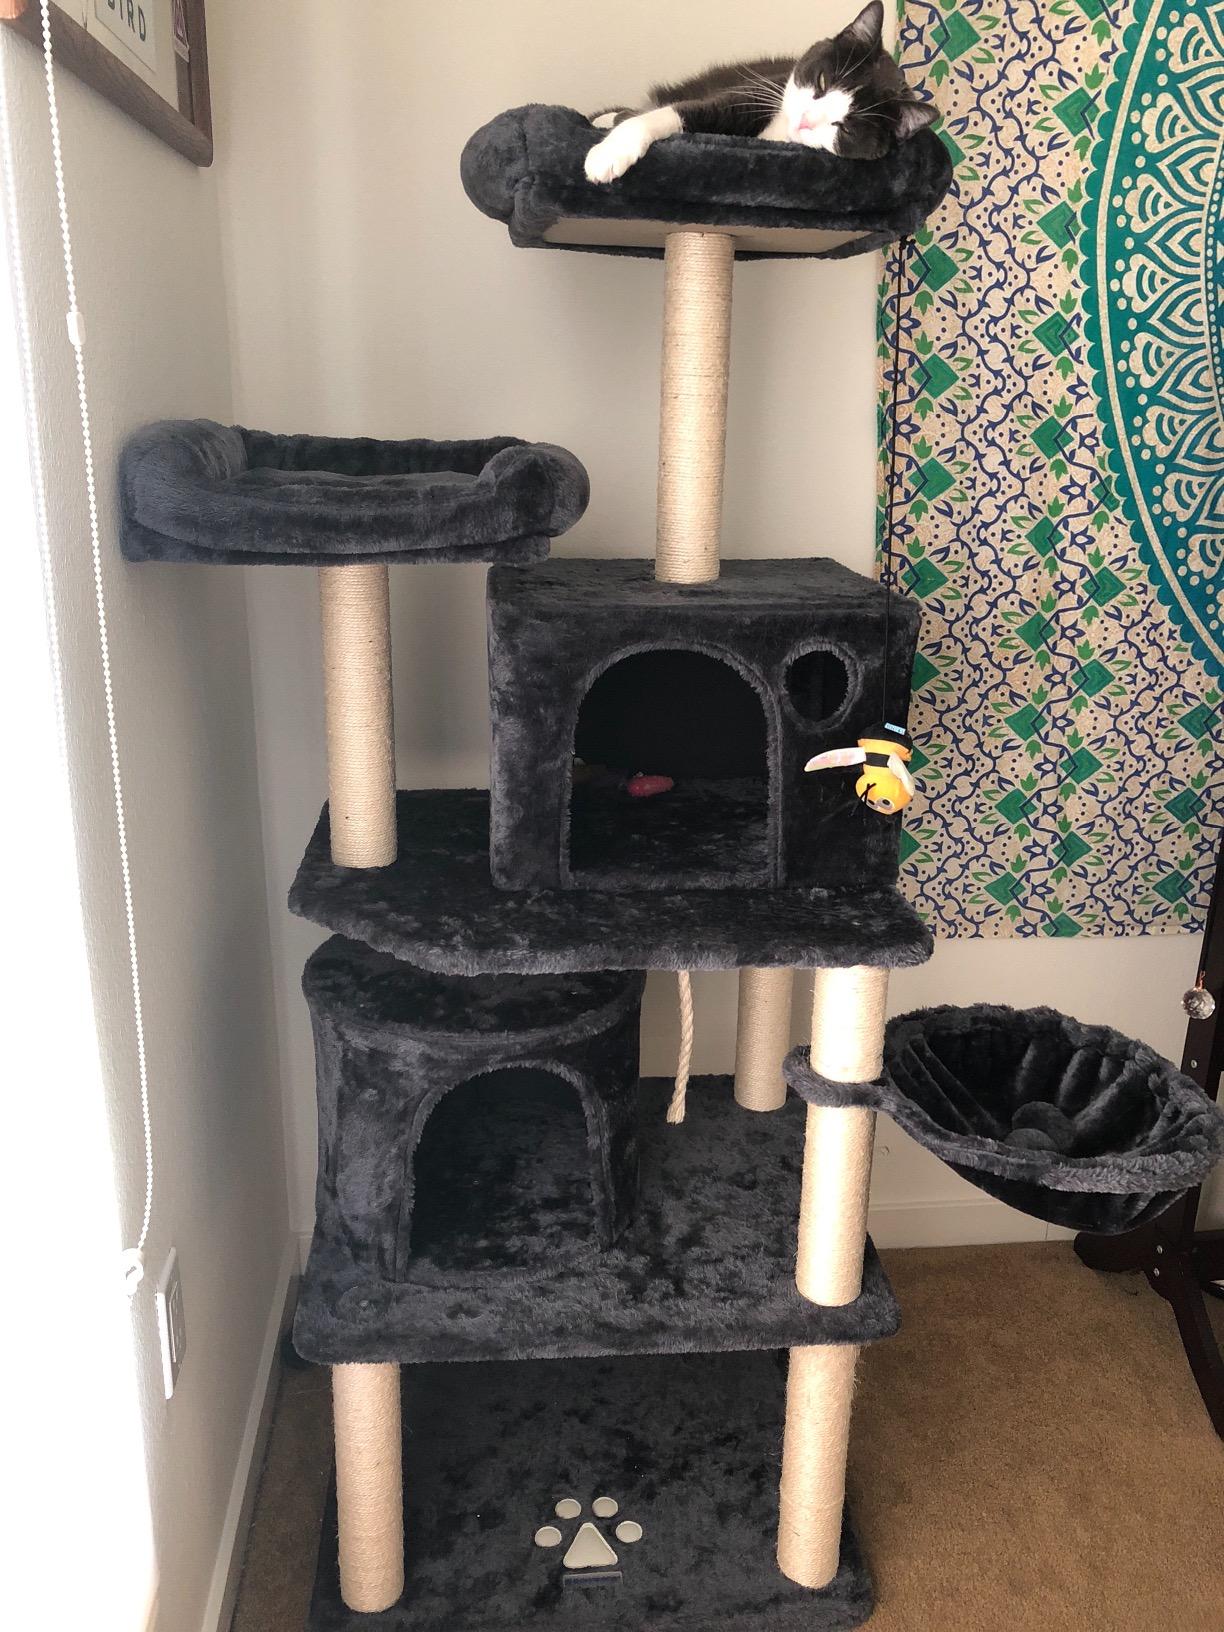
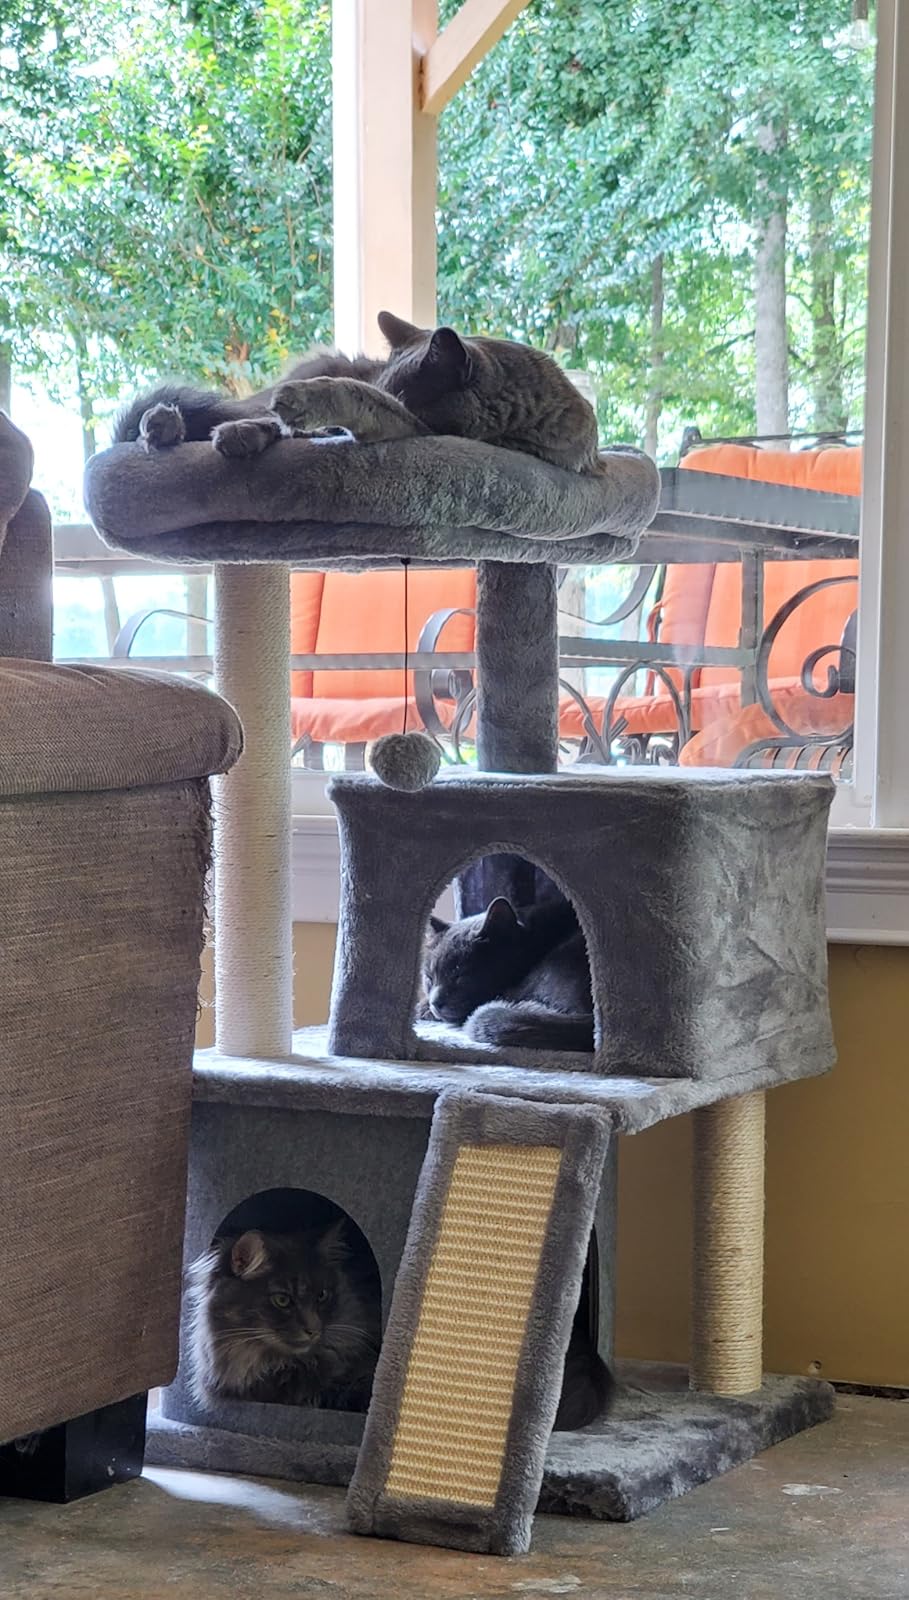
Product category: items_cat tree
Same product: no